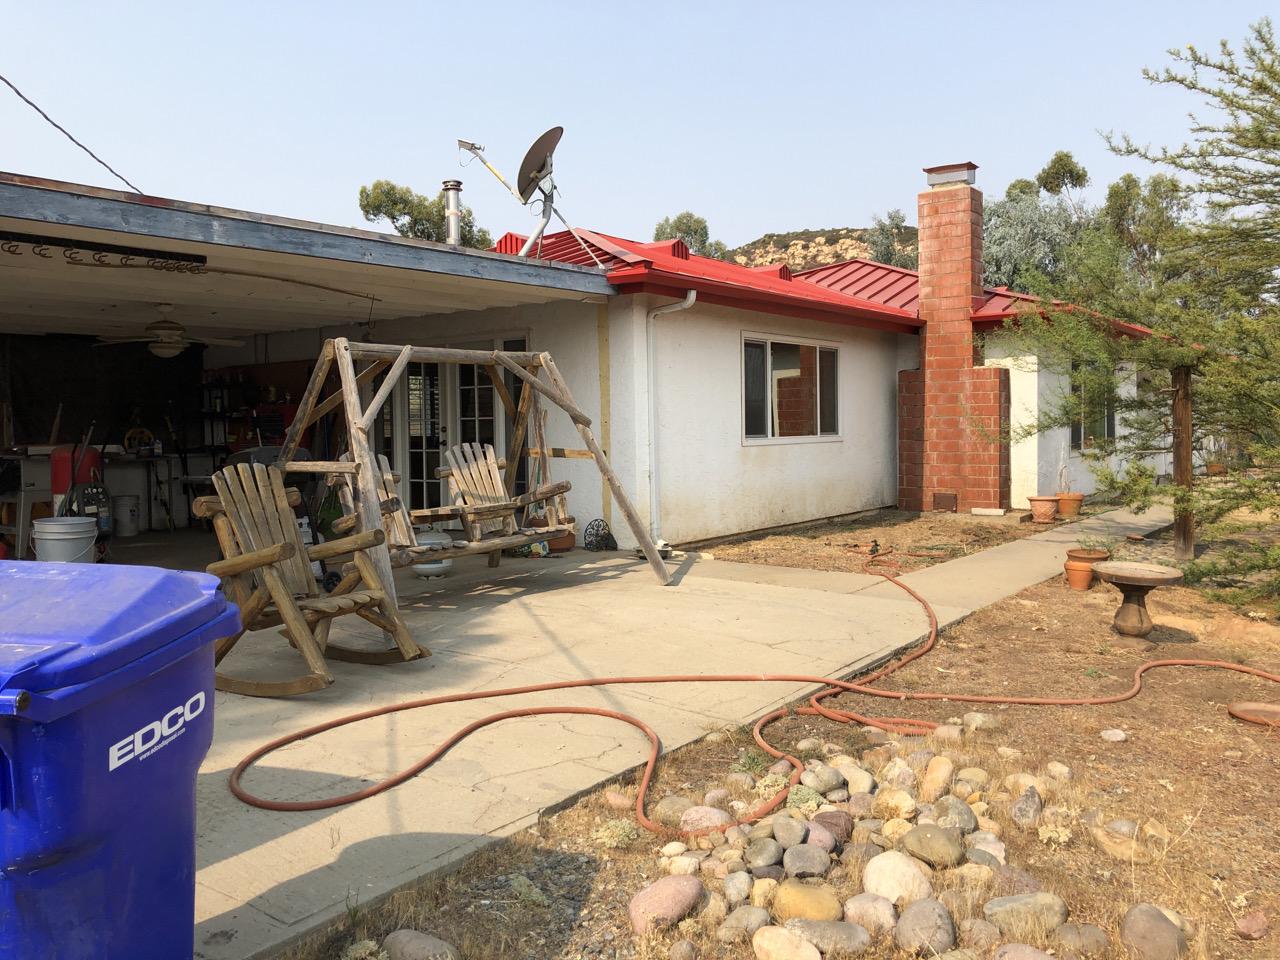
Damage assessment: no_damage